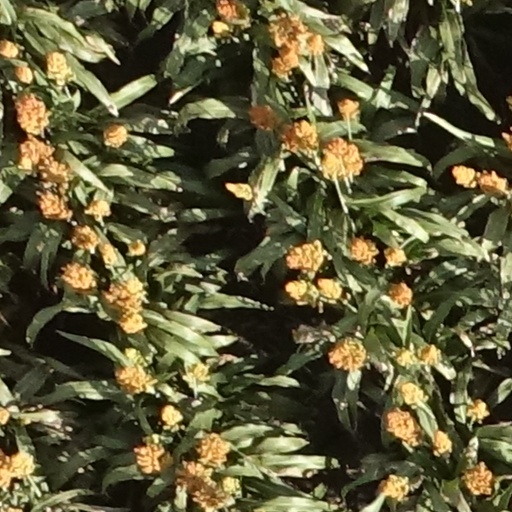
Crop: sorghum